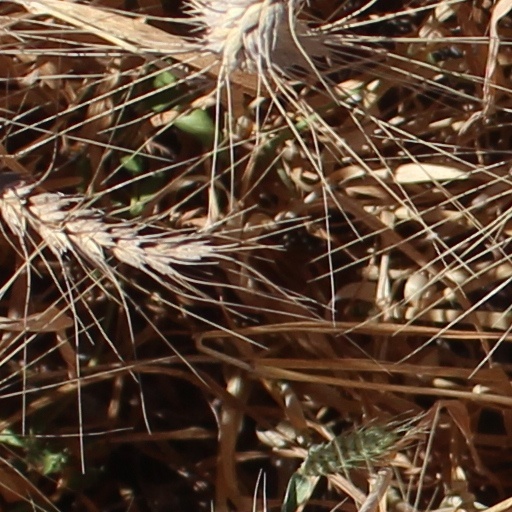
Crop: wheat